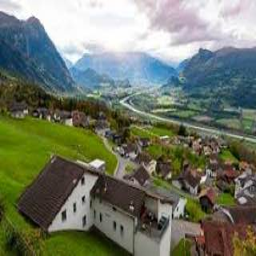
Triesenberg